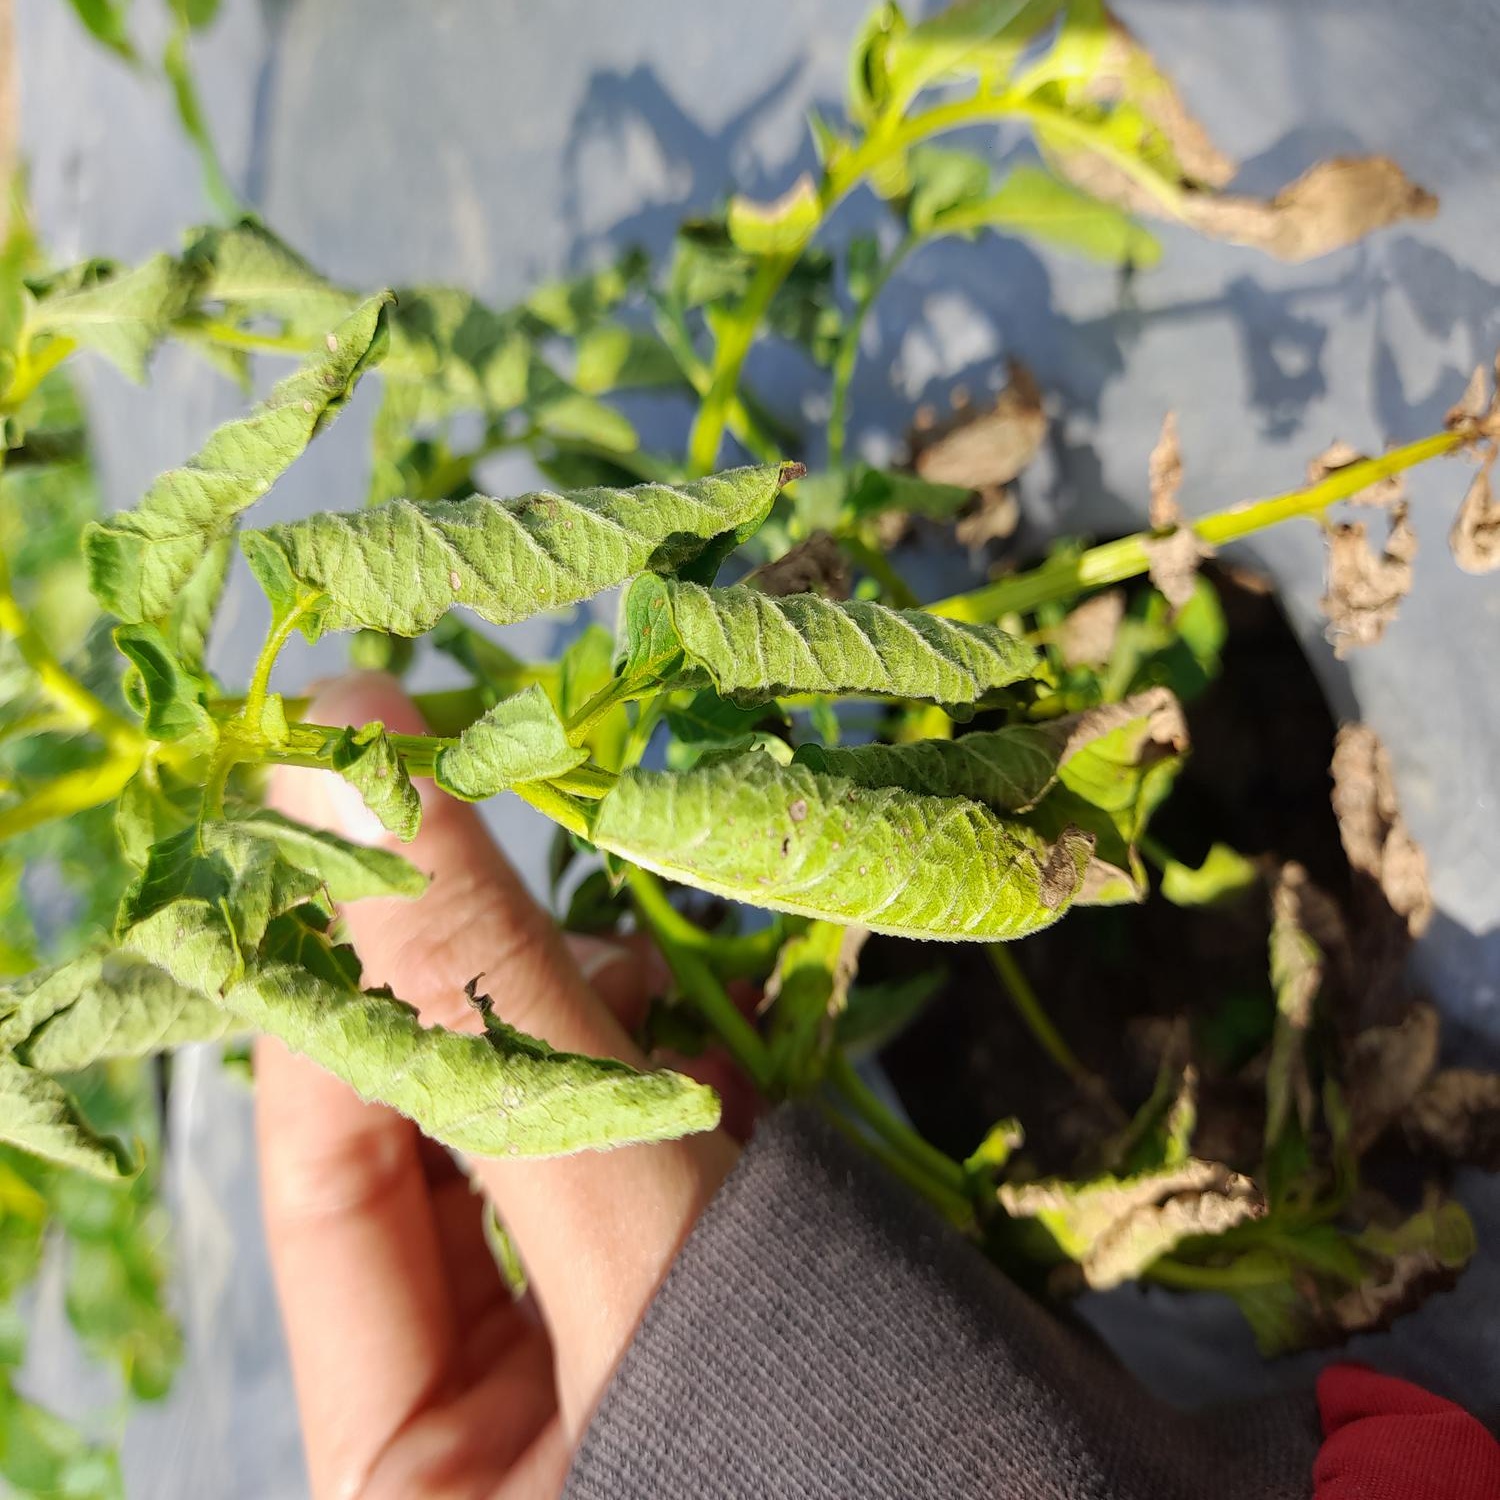
Etiqueta: Pudricion_Parda